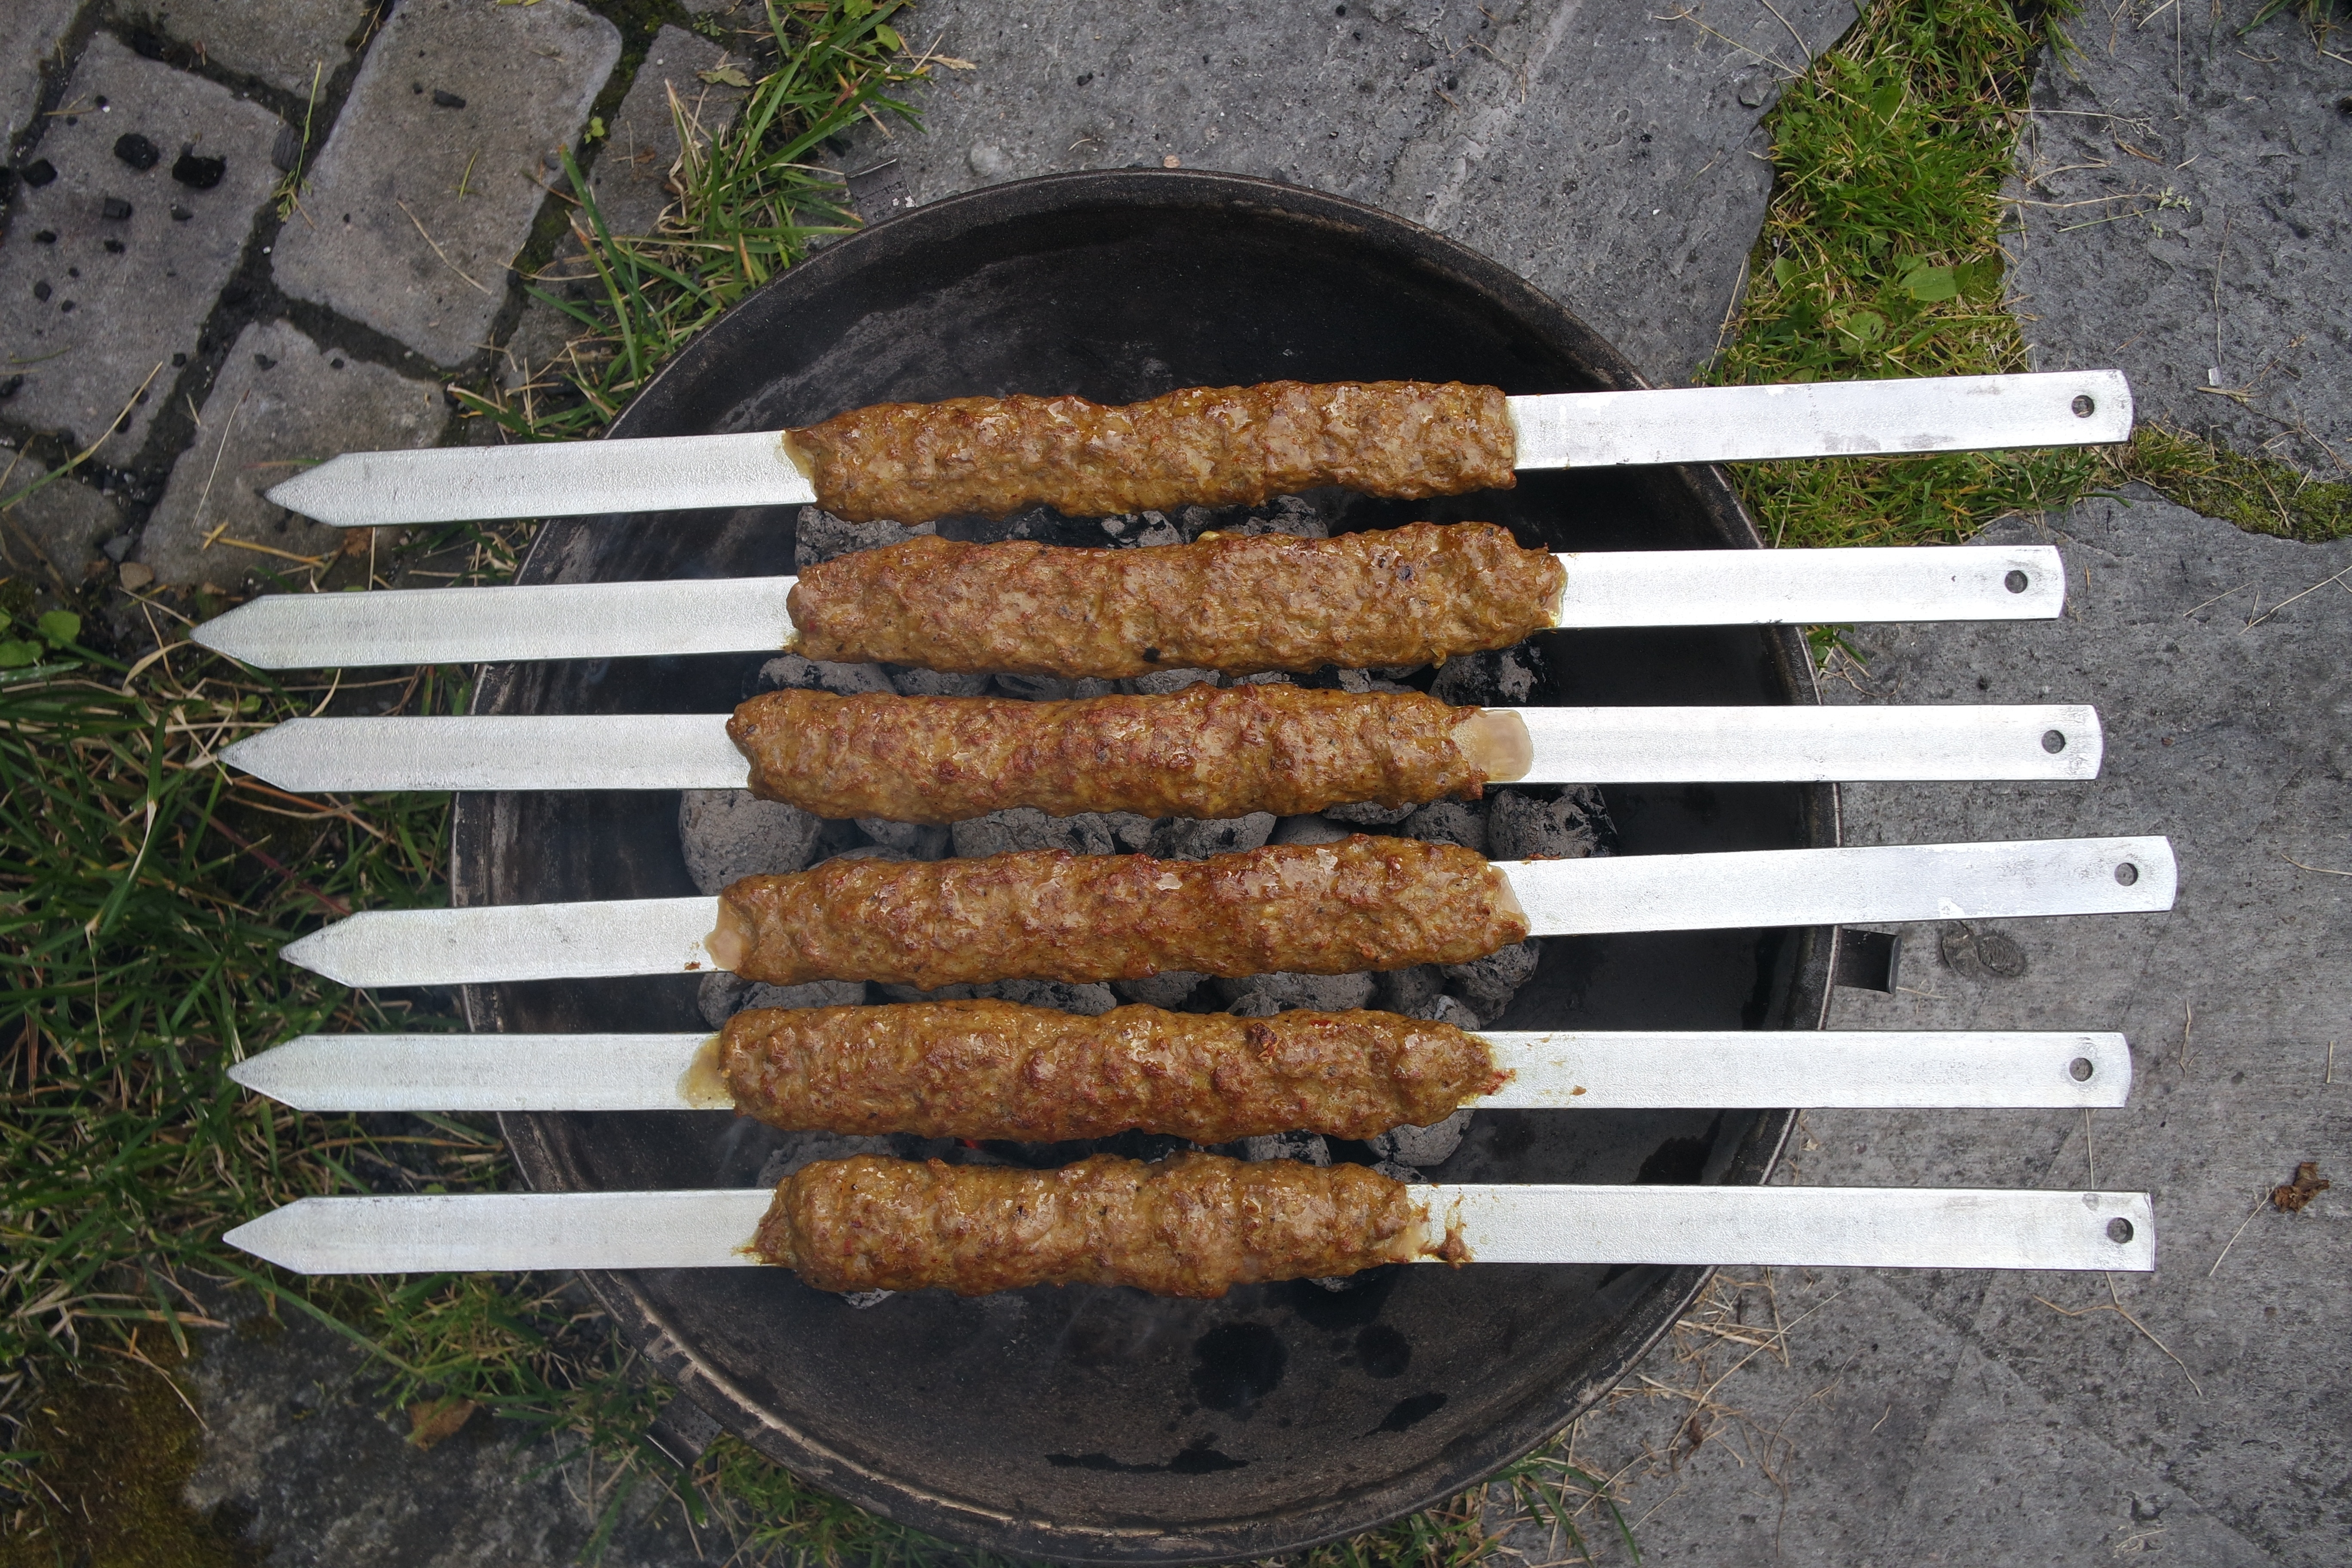
dish, food, produce, fire, meat, barbecue, cuisine, grill, kebab, grilling, barbecue grill, grilled food, outdoor grill